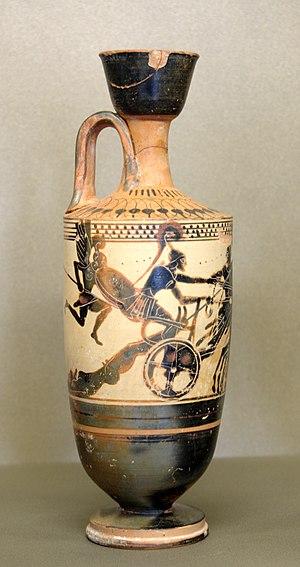
Achille traînant le corps d'Hector. Lécythe attique à fond blanc. Español: Aquiles arrastrando el cadáver de Héctor. Lécito ático de fondo blanco, finales de S. V A.C.